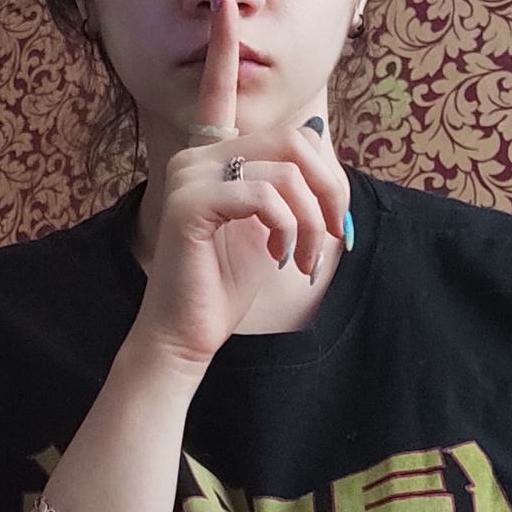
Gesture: mute